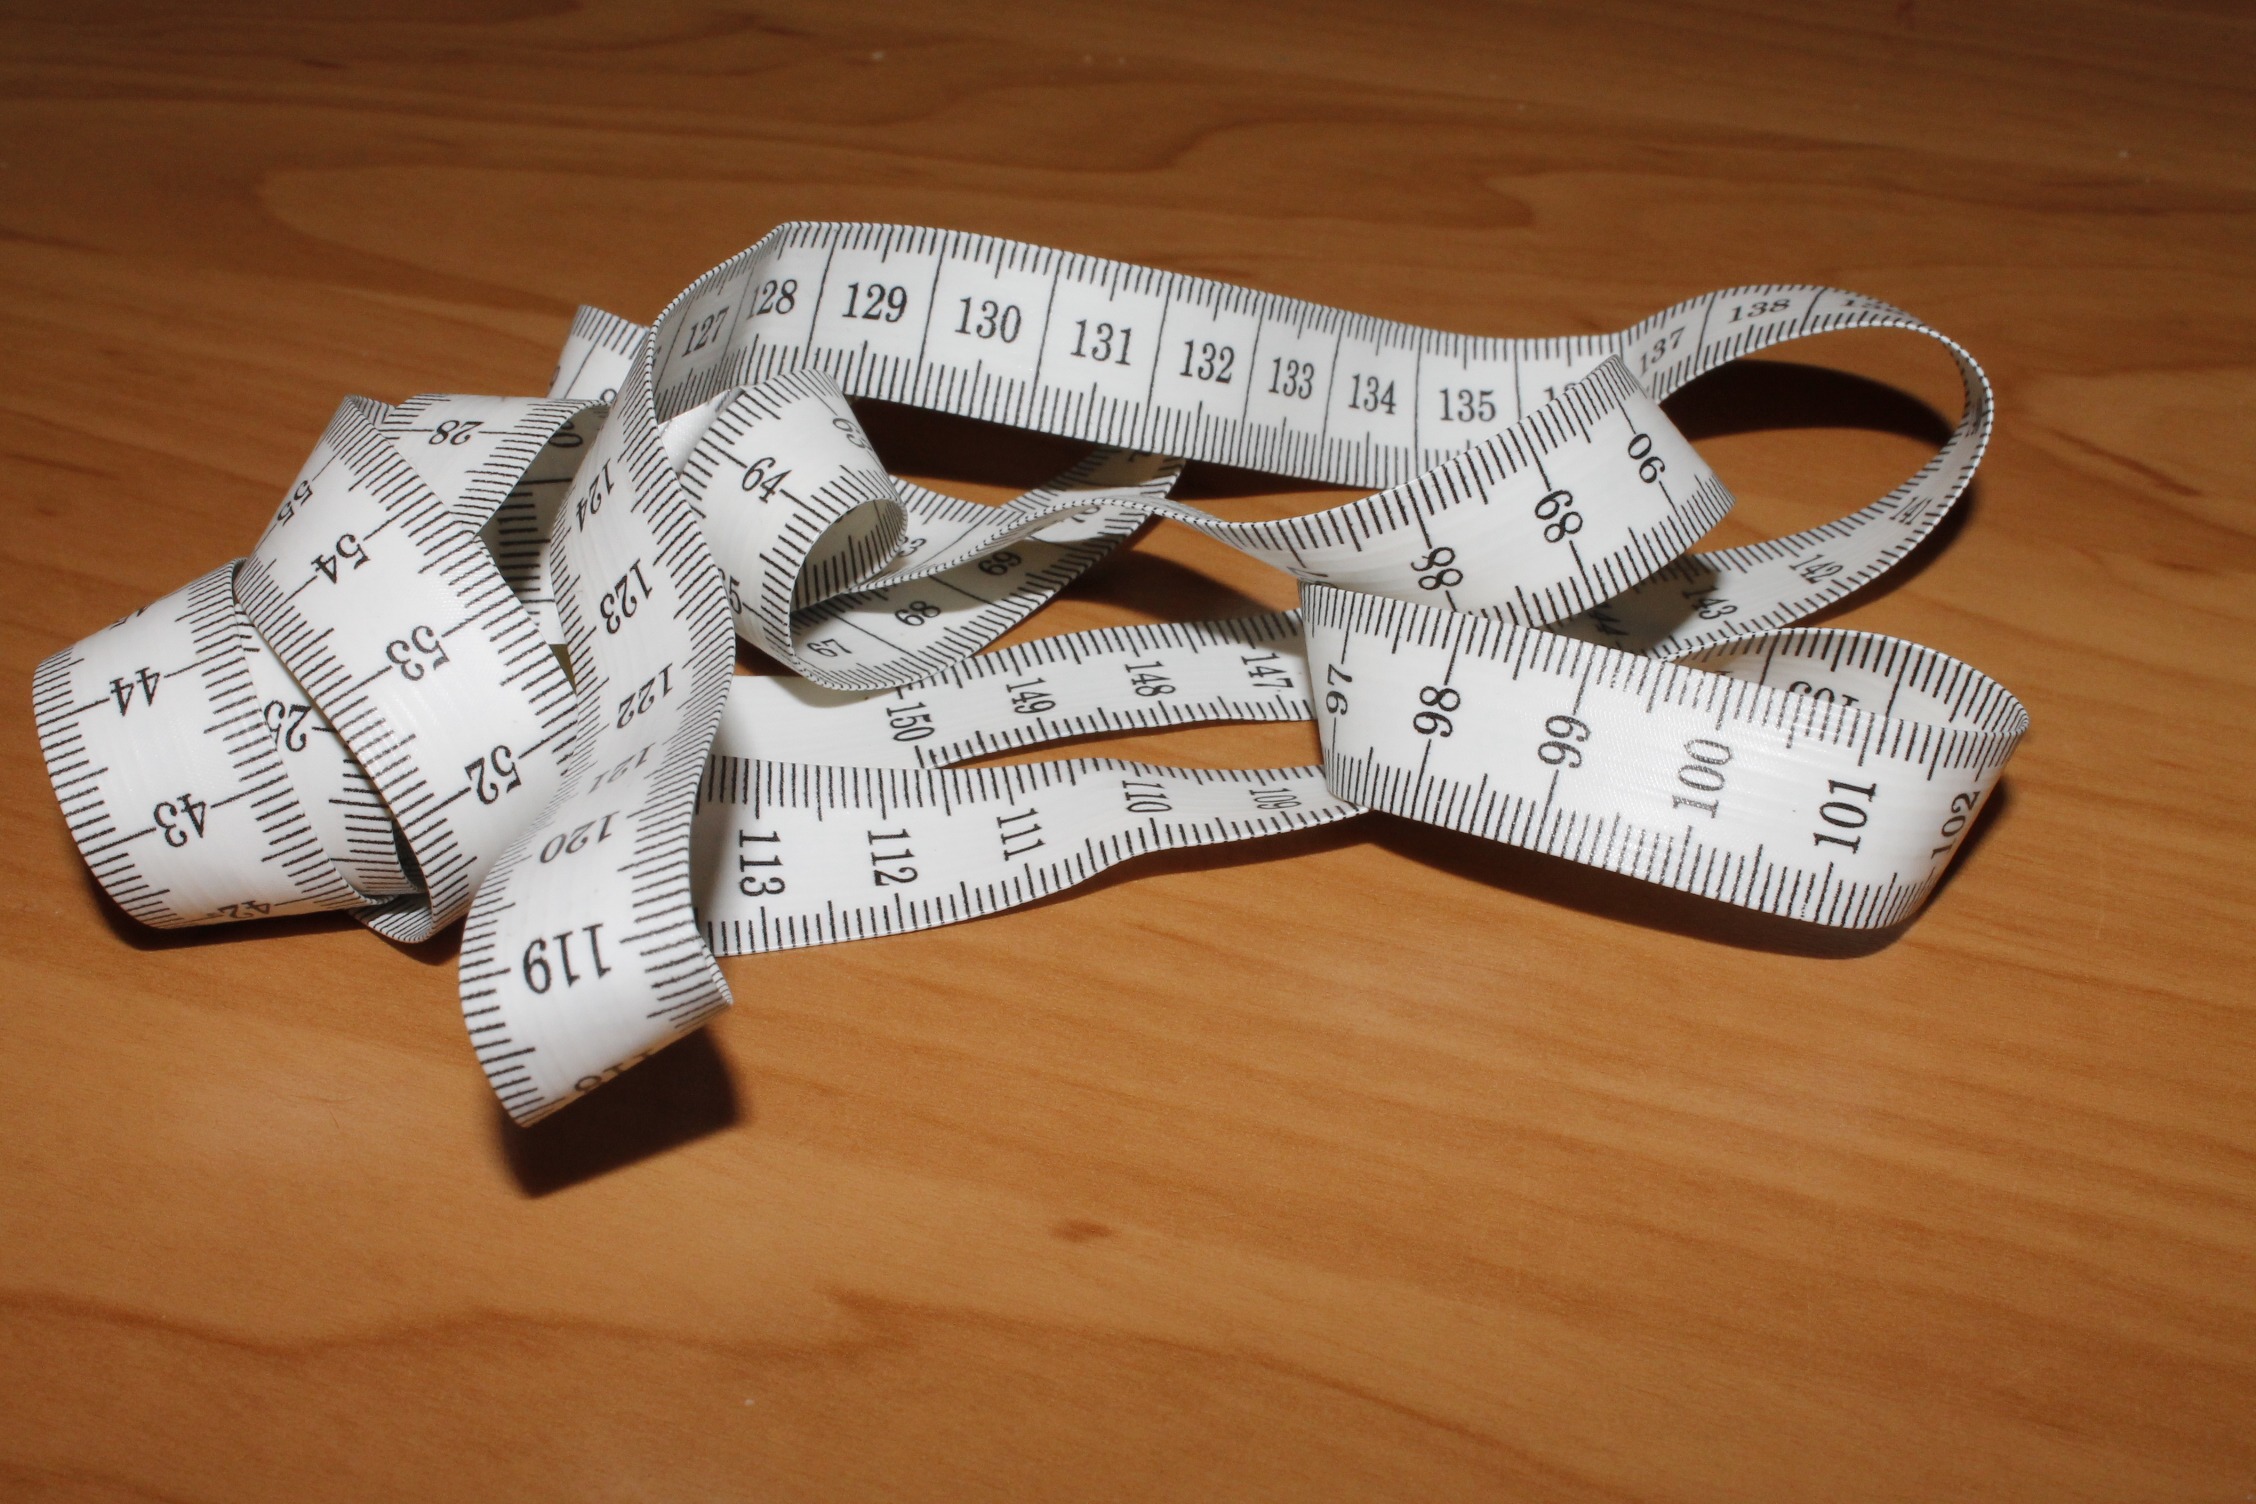
hand, white, meter, measure, footwear, tape measure, length, centimeter, fashion accessory